Bob McCrory

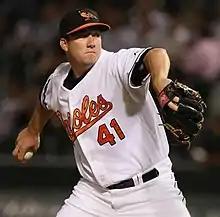
McCrory with the Baltimore Orioles in 2008

Robert Glenn McCrory (born May 3, 1982) is a former baseball relief pitcher. He played for the Baltimore Orioles.